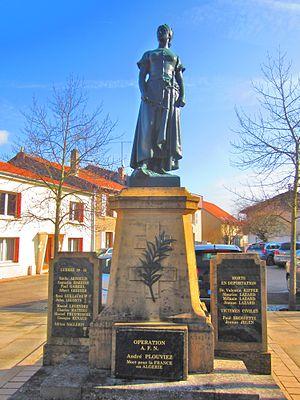
Monument Courcelles Chaussy
Courcelles-Chaussy est une commune française située dans le département de la Moselle en région Grand Est. Pont-à-Chaussy est réunie à Courcelles-Chaussy en 1812 et Landonvillers en 1973.
Cet article recense les œuvres d'art dans l'espace public dans la Moselle, en France.